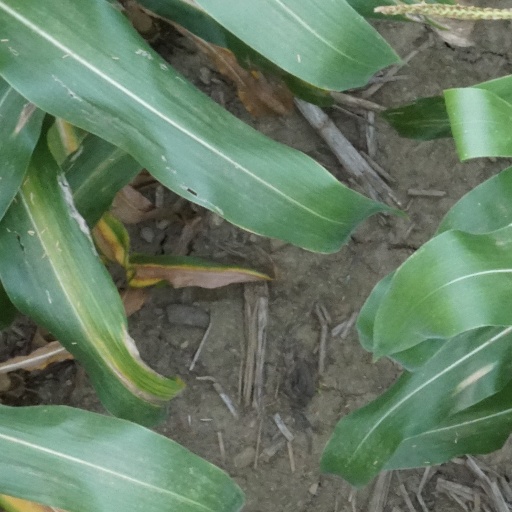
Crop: maize; corn